Buffs (Royal East Kent Regiment)

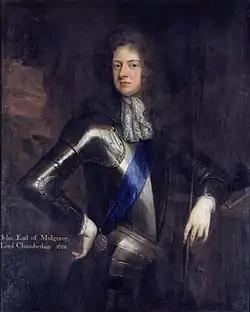
Buckingham, Colonel of the regiment 1673–1682 & 1684–1685

The Dutch fight for independence from Spain in the 1568–1648 Eighty Years' War was supported by Protestants across Europe; the origins of the regiment were Thomas Morgan's Company of Foot, a group of 300 volunteers from the London Trained Bands formed in 1572. In 1586, these English and Scottish volunteer units were brought together in the Anglo-Scots Brigade, which in various formats served in the Dutch military until 1782.